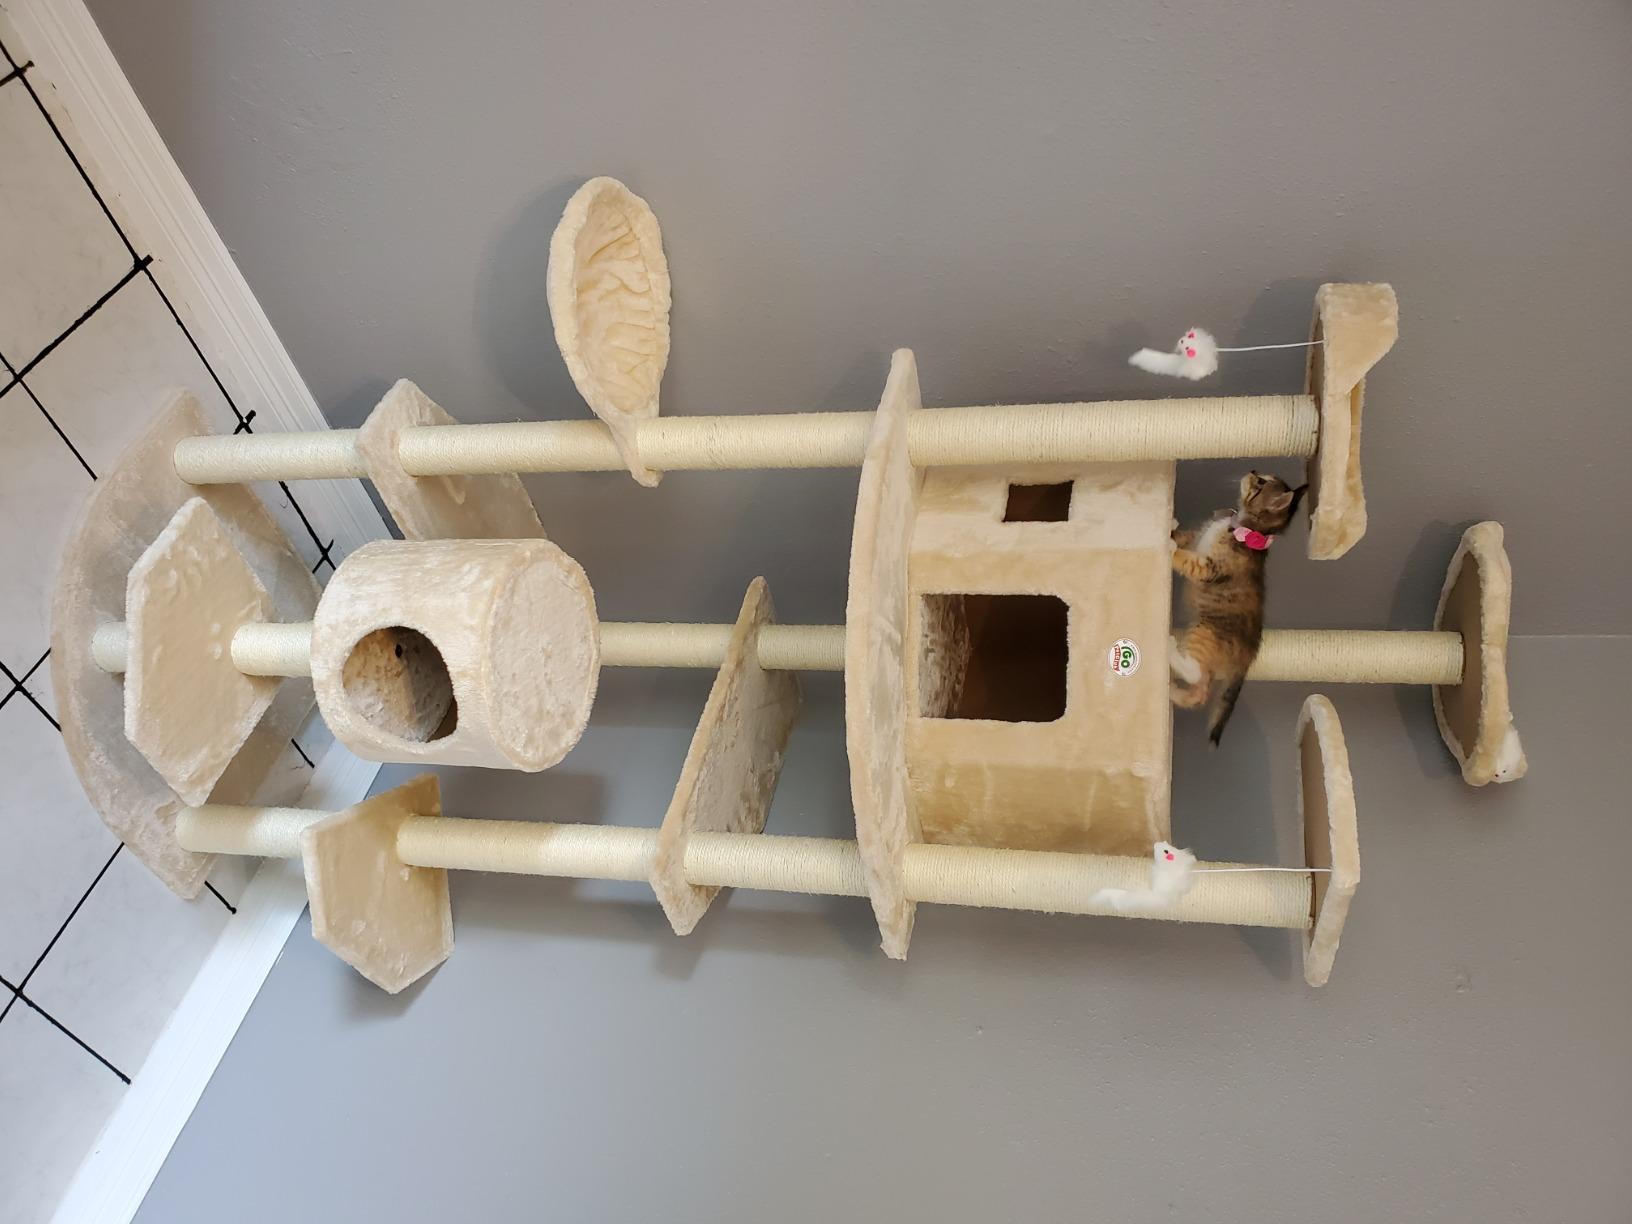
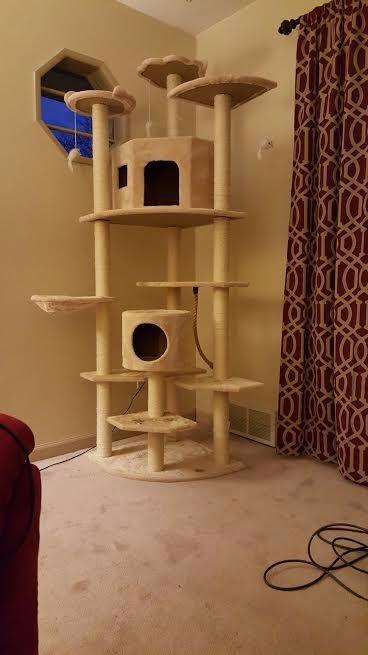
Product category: items_cat tree
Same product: yes